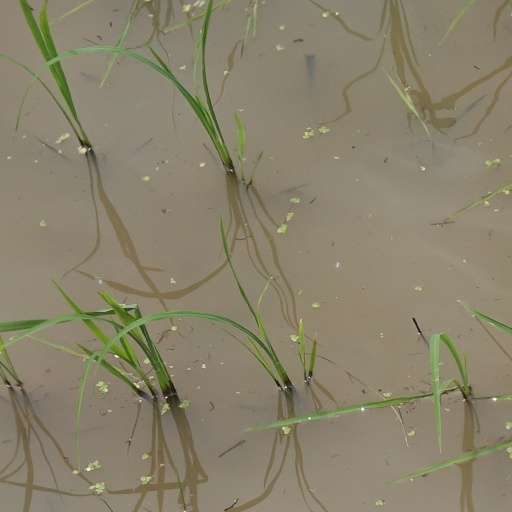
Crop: rice